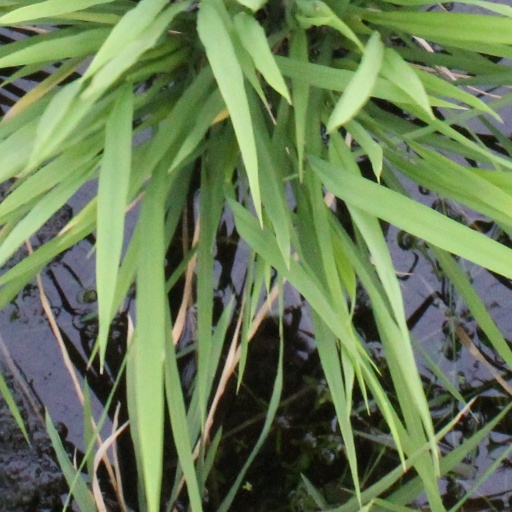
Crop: rice